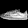
Label: Sneaker